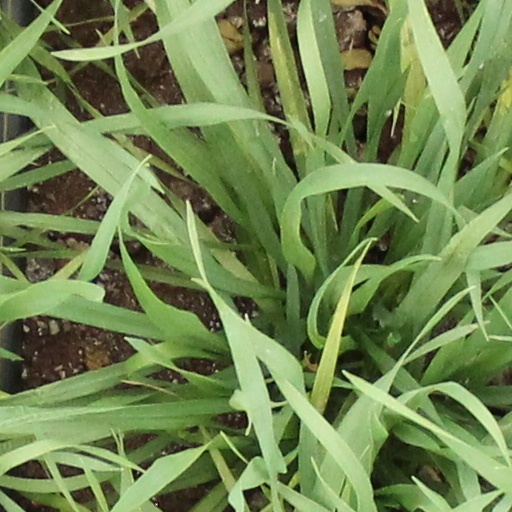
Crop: wheat